Joint Military Police Unit

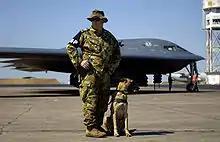
RAAF - Security Police K-9 Handler guarding a B-2 Spirit bomber of the U.S Air Force.

The Joint Military Police Unit was formed on 1 March 2018 after renaming the Joint Service Police Group and integrating the Australian Defence Force Investigative Service.